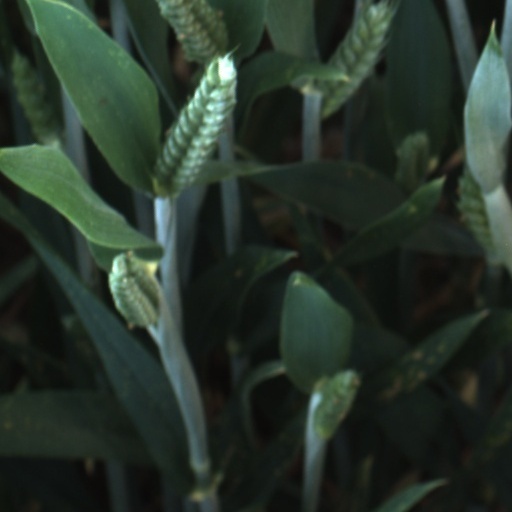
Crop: wheat